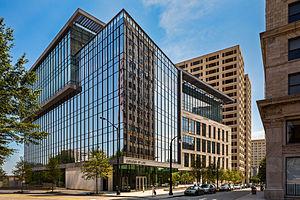
L'université d'État de Géorgie, fondée en 1913, est une université publique située à Atlanta dans l'État de Géorgie aux États-Unis. Elle compte 32 087 étudiants.